The Retreat, Ryde

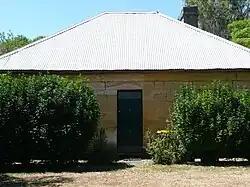
The Retreat, 2009

The Retreat is a heritage-listed cottage at 817 Victoria Road, Ryde in the City of Ryde local government area of New South Wales, Australia. It was built during 1843 by Isaac Shepherd. It was added to the New South Wales State Heritage Register on 2 April 1999.